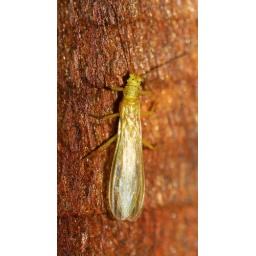
There are TONS of these bright yellow flying bugs around our place, expecially the river. . .